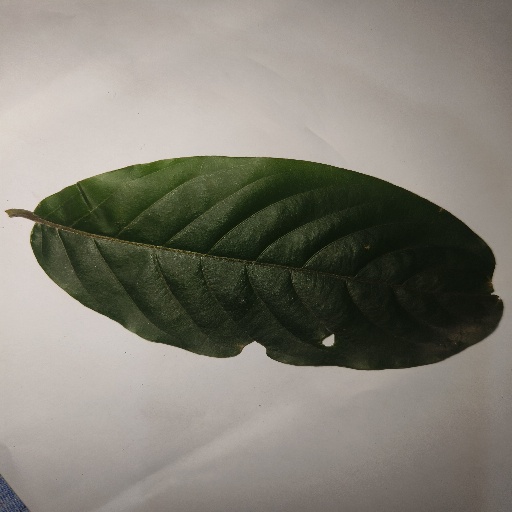
Species: HariTaki
Leaf condition: Shot Hole